Thena

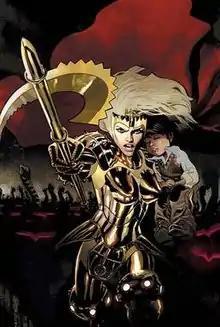
Textless cover of "Eternals" (vol. 4) #3 (October 2008). Art by Daniel Acuña.

Thena (born Azura) is a character appearing in American comic books published by Marvel Comics. Created by Martin A. Bursten and Jack Kirby, the character first appeared as Minerva in "Red Raven Comics" #1 (August 1940), but was later reintroduced as Thena in "The Eternals" #5 (November 1976). She is a member of the Eternals, a race of superhumans in the Marvel Universe. She was also a member of Heroes for Hire.